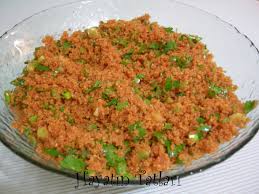
Yemek: kisir